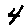
Label: 4